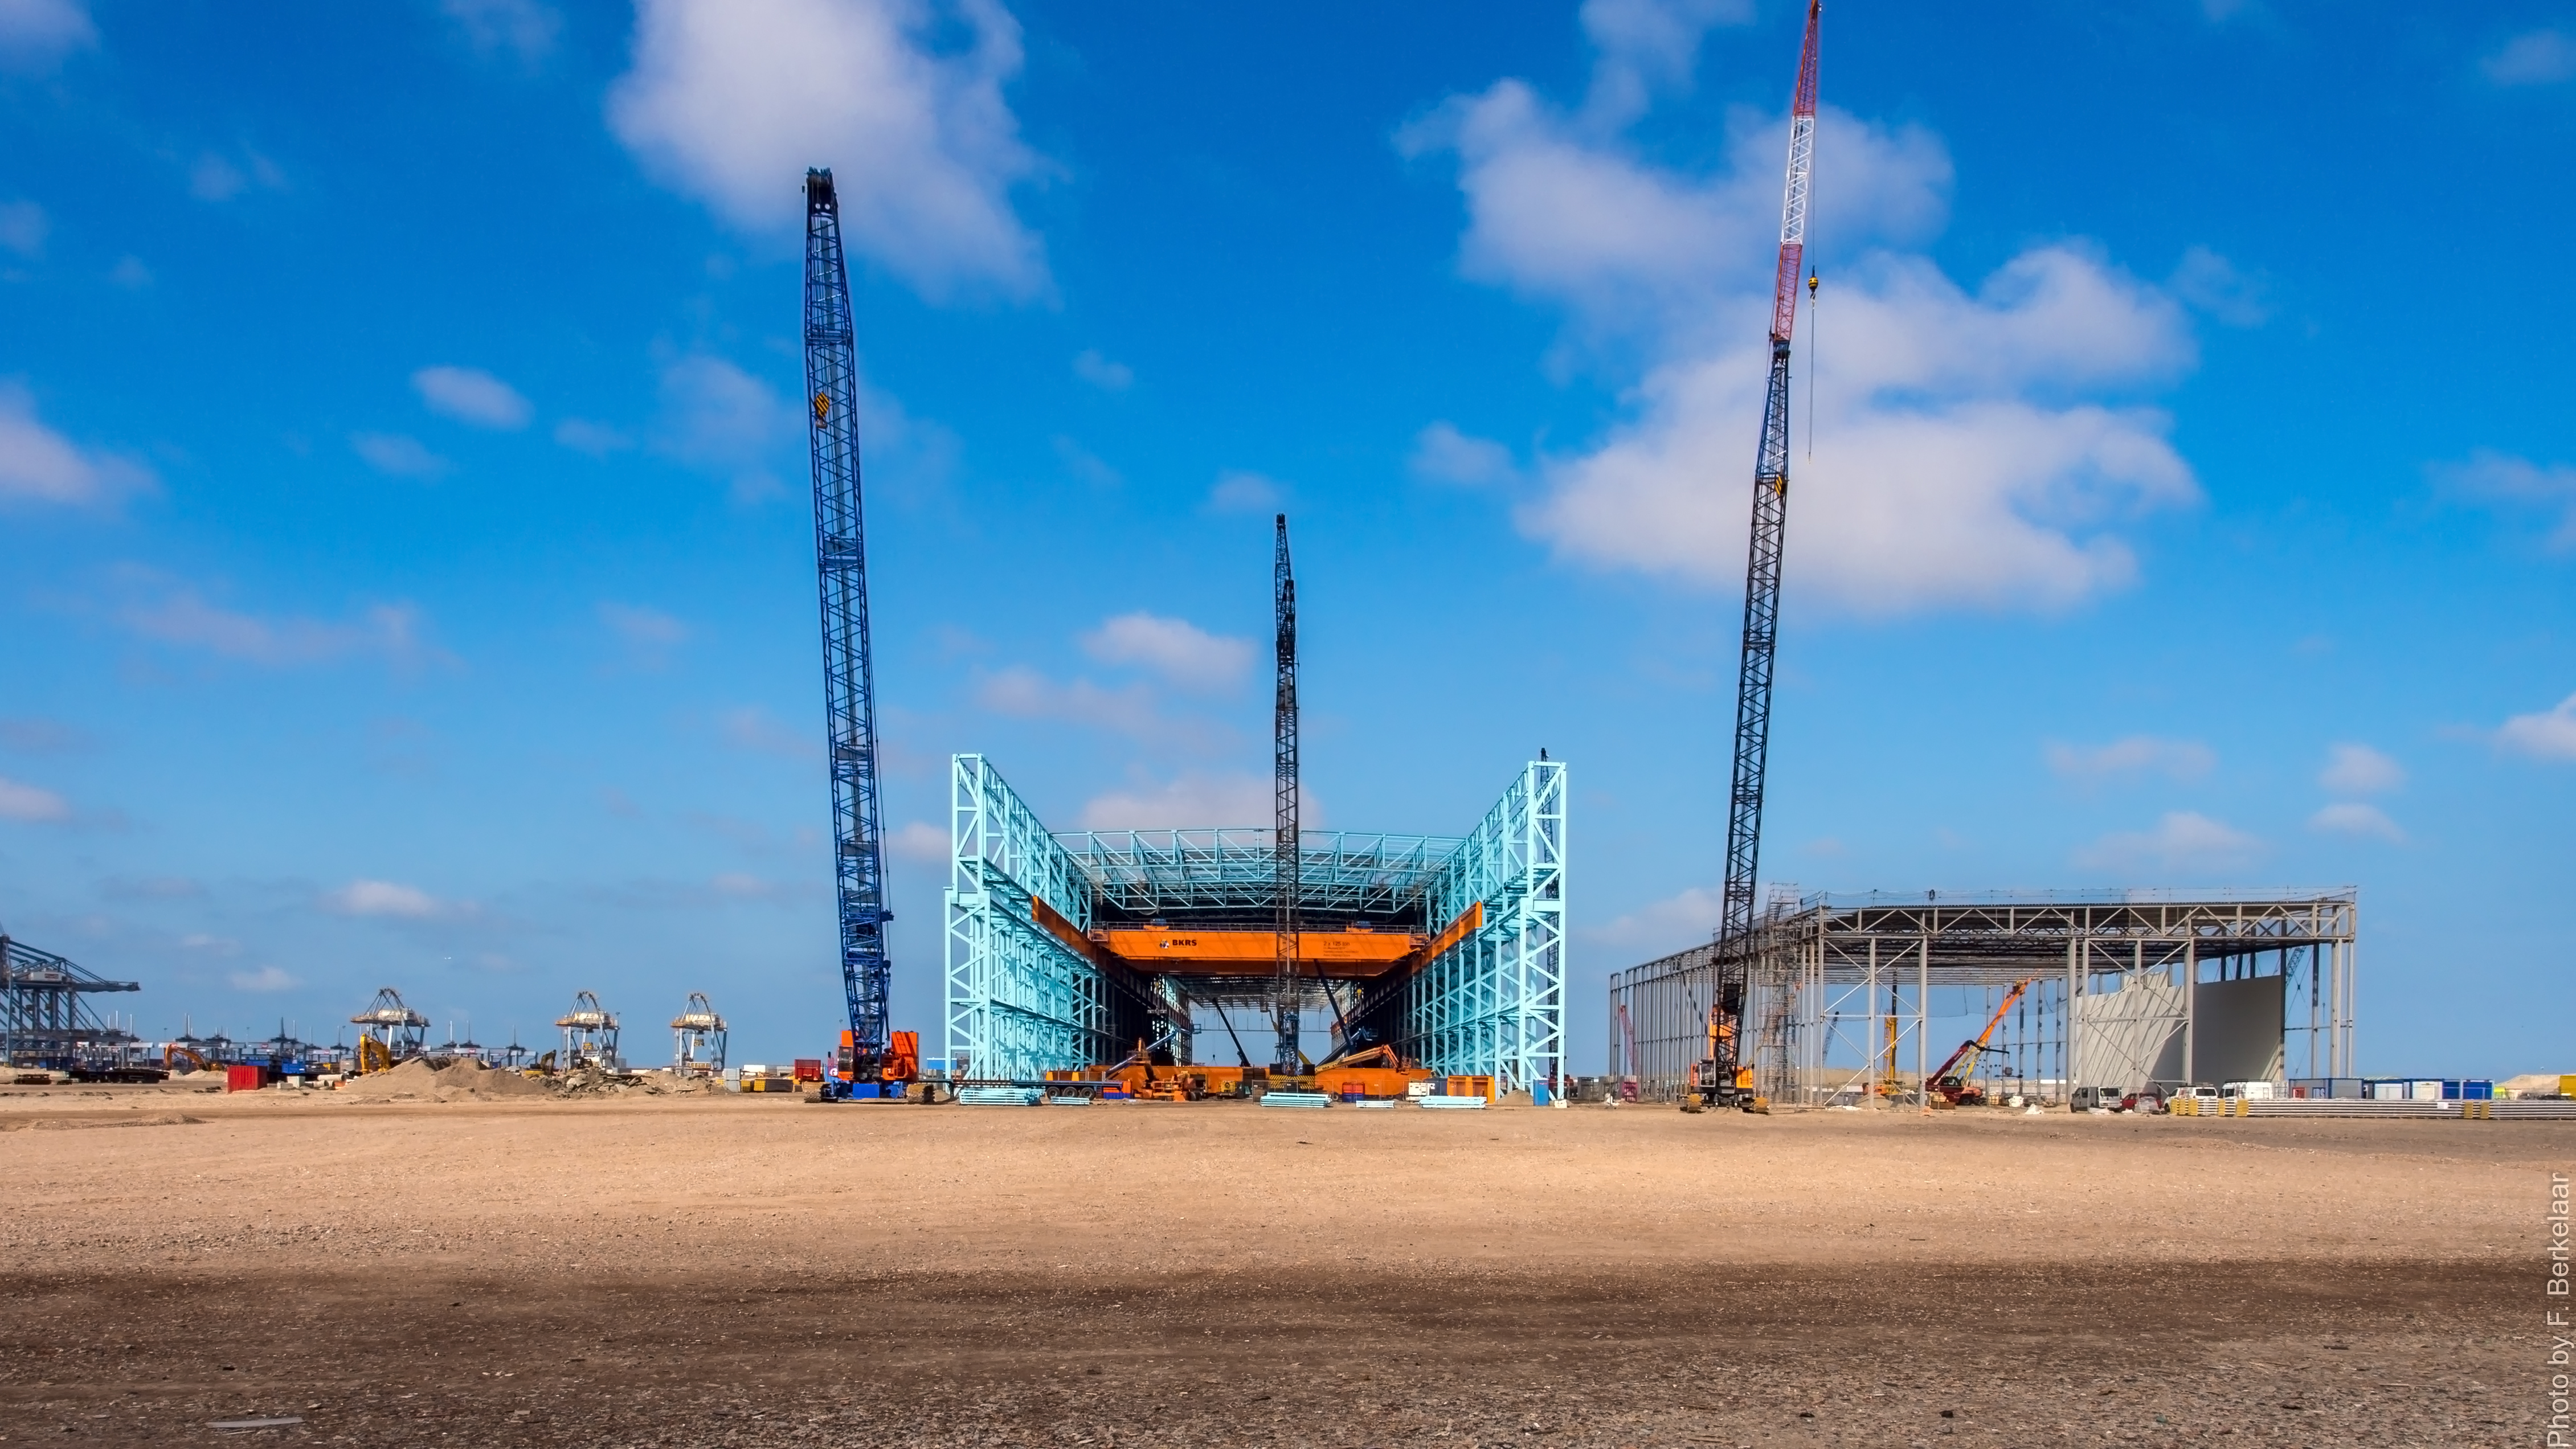
beach, sea, structure, landmark, stadium, nederland, rotterdam, zuidholland, industrie, windenergy, nl, offshore, maasvlakterotterdam, maasvlakte2, portofrotterdam, bkrscranes, bkrs, bkrscranesystems, sifgroup, europaweg, fabriekshal, rupskraan, portaalkraan, crawlercrane, industrialarea, sport venue